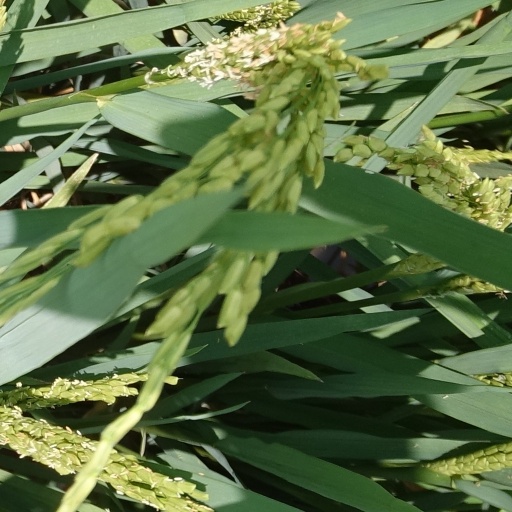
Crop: rice